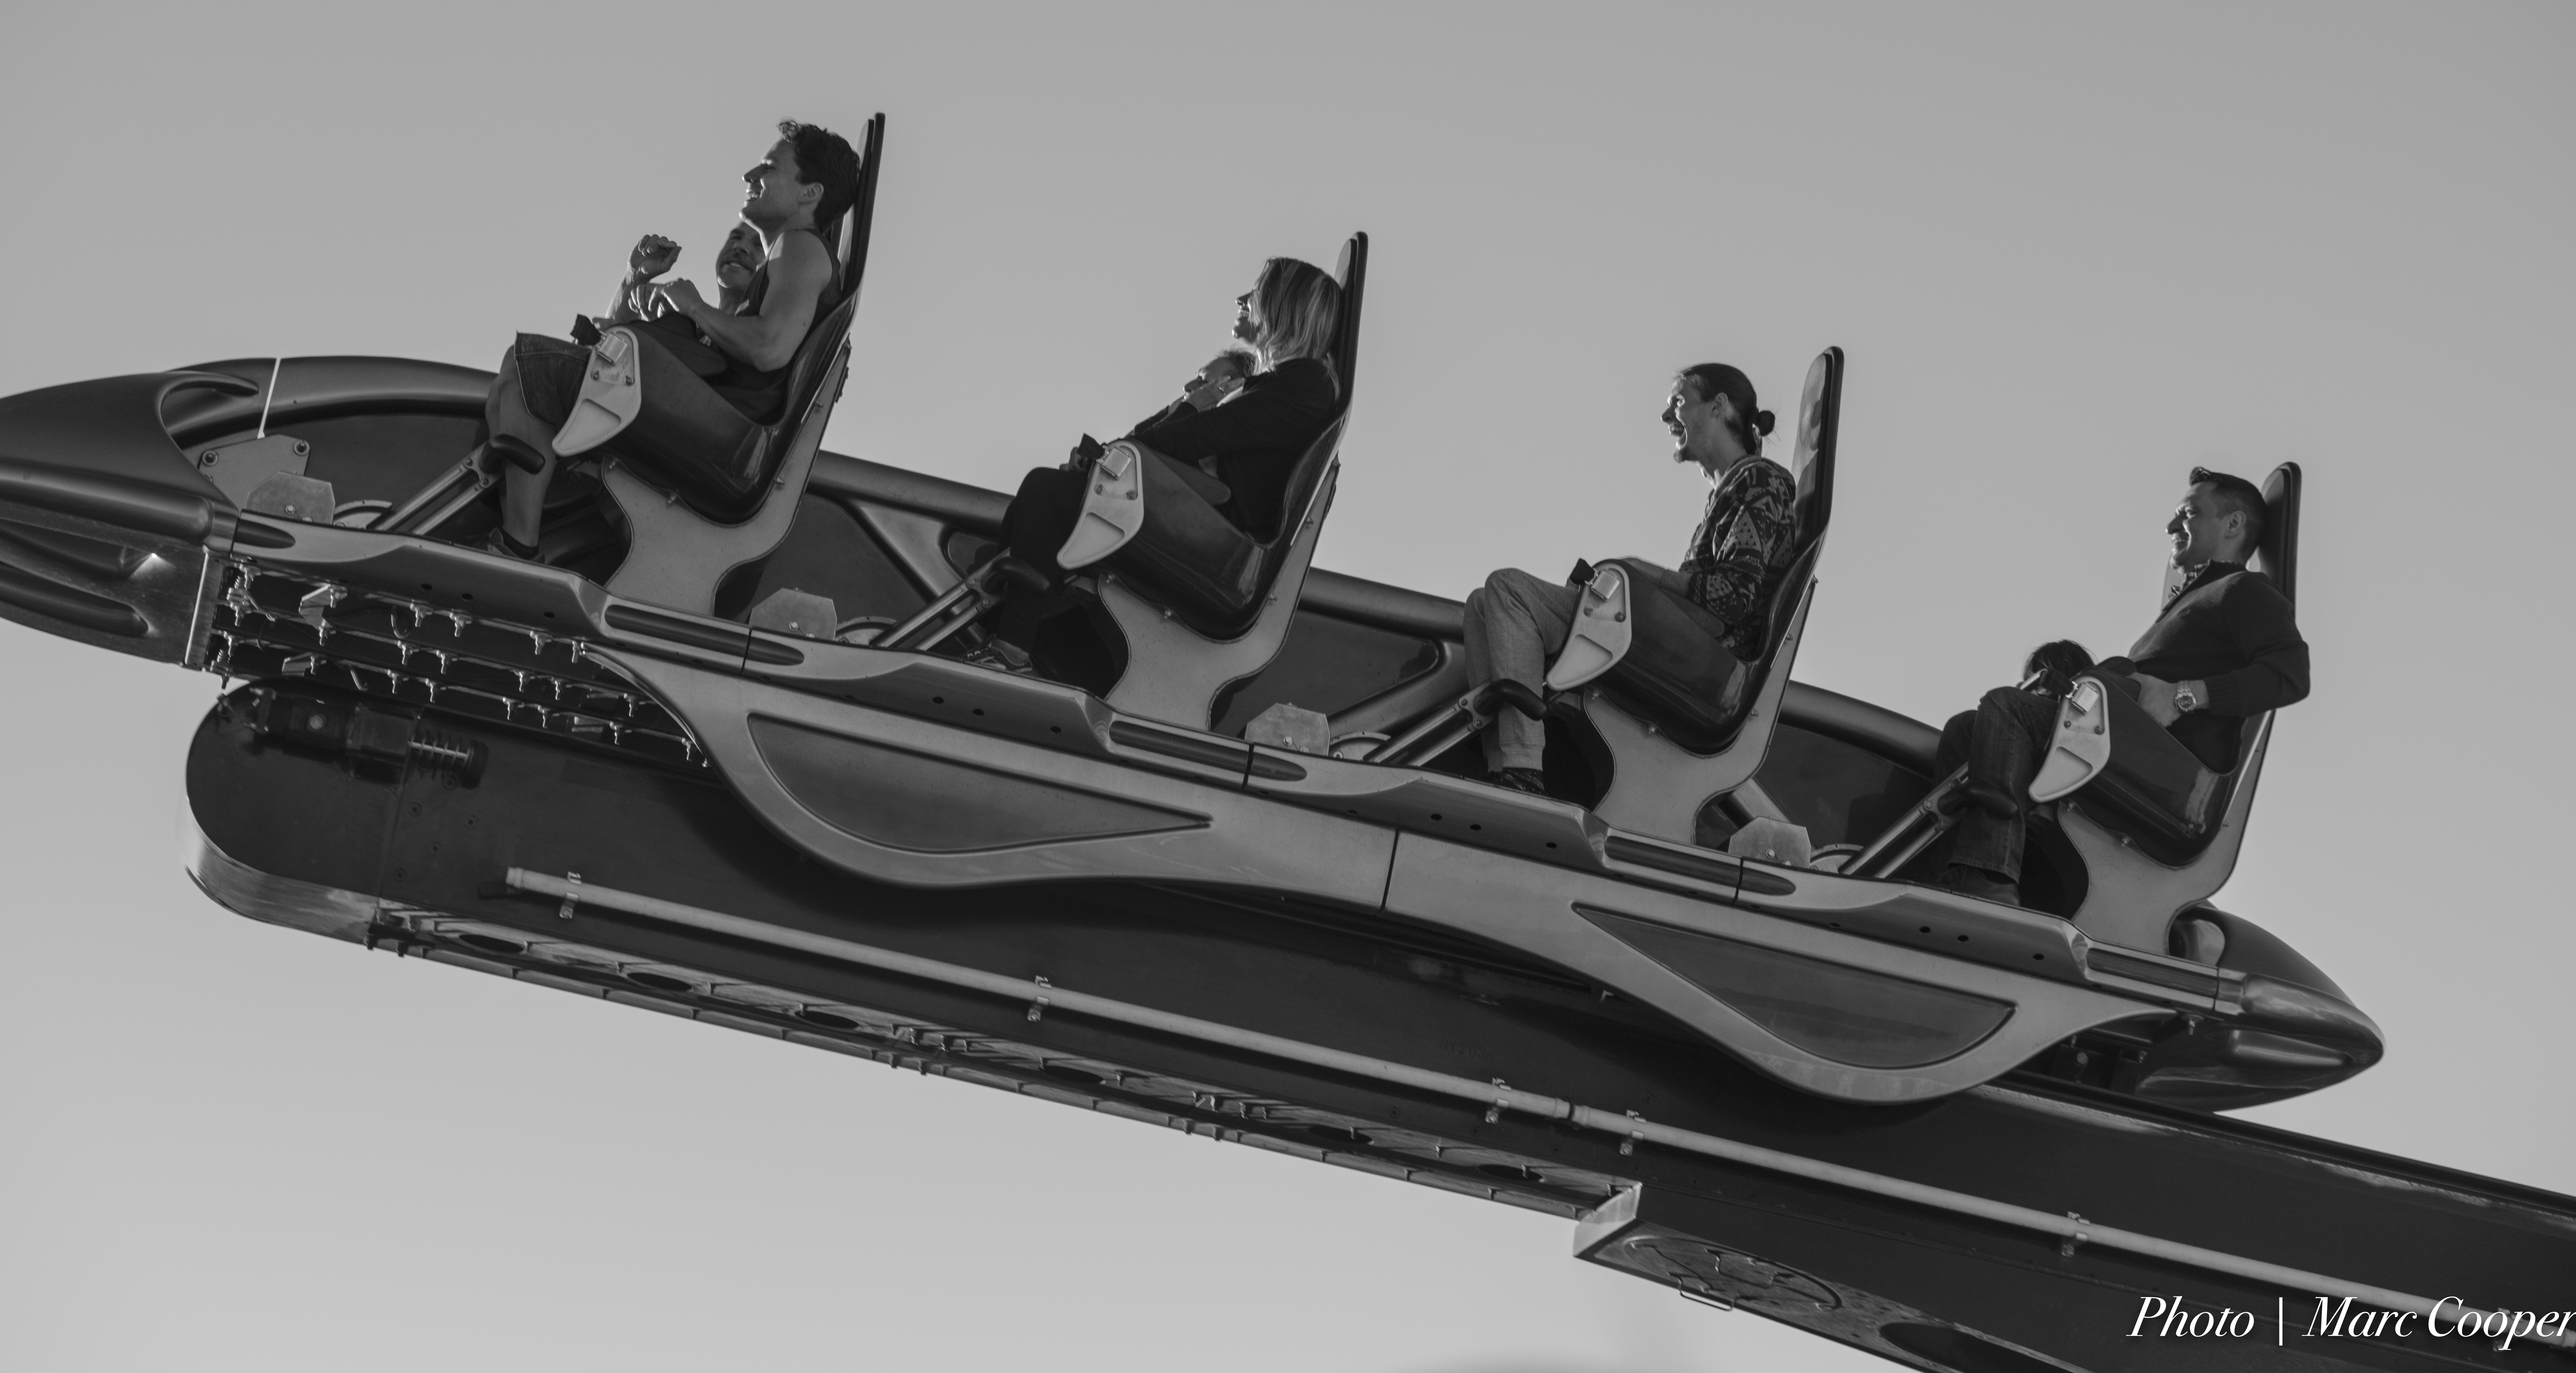
black and white, boat, vehicle, park, nikon, motorboat, rollercoaster, bw, vegas, nevada, d810, marccooper, amusement, attractions, thrillride, stratosphererides, whattodoinvegas, lasvegas, watercraft, monochrome photography